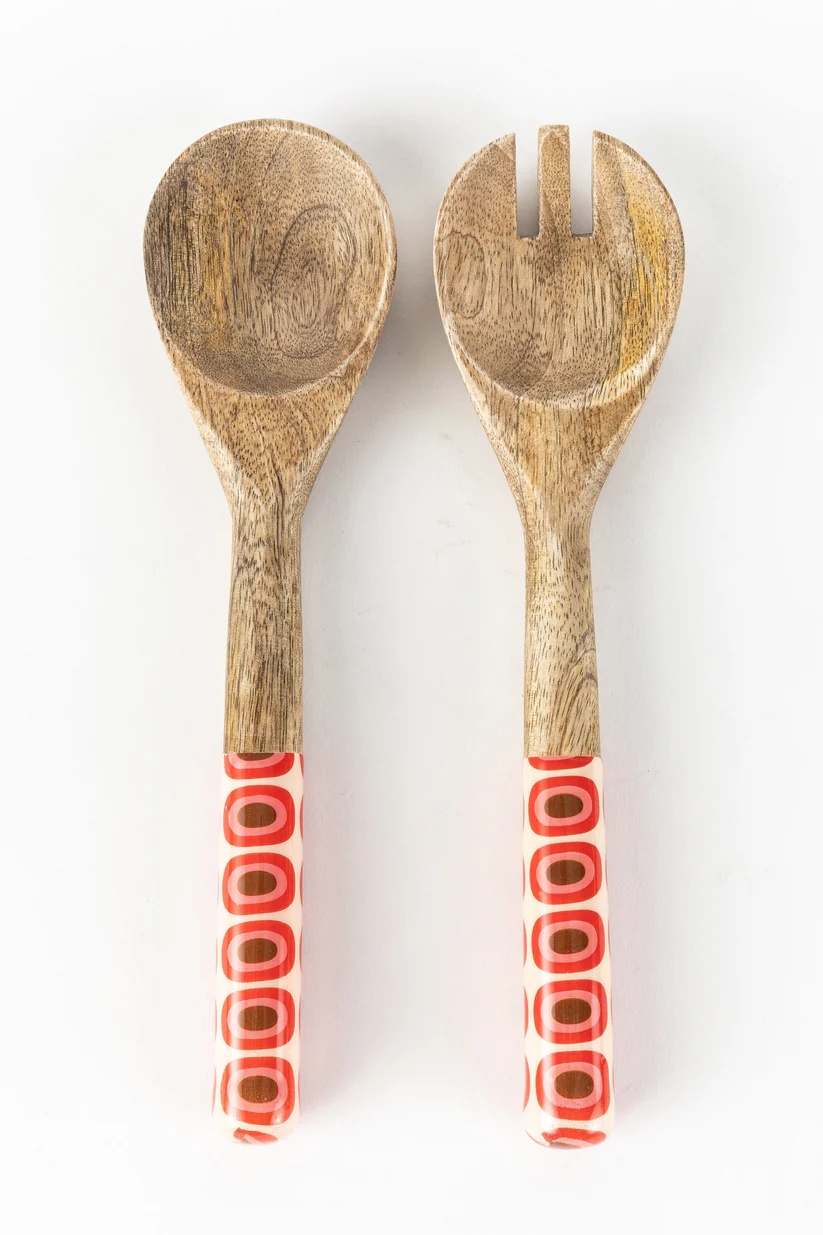
Groovy Salad Servers
• Certified food safe • Handmade in India • Unique design Measurements: 28cm long Fabrication: Mango Wood + Enamel Wash Care: Clean with a damp microfiber cloth with soapy water in the same direction of any rows. Wipe down with a dry microfiber cloth until completely dry.
Brand: Holiday Trading
Category: Home & Garden > Kitchen & Dining > Kitchen Tools & Utensils > Kitchen Utensil Sets